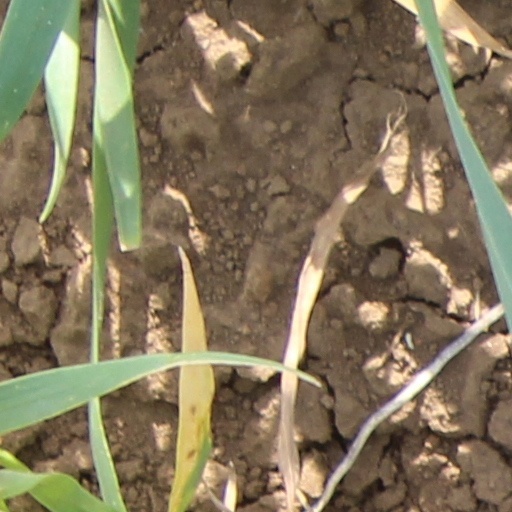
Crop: wheat